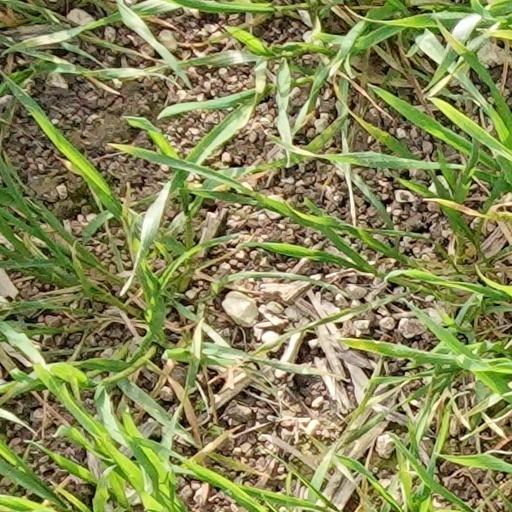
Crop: wheat